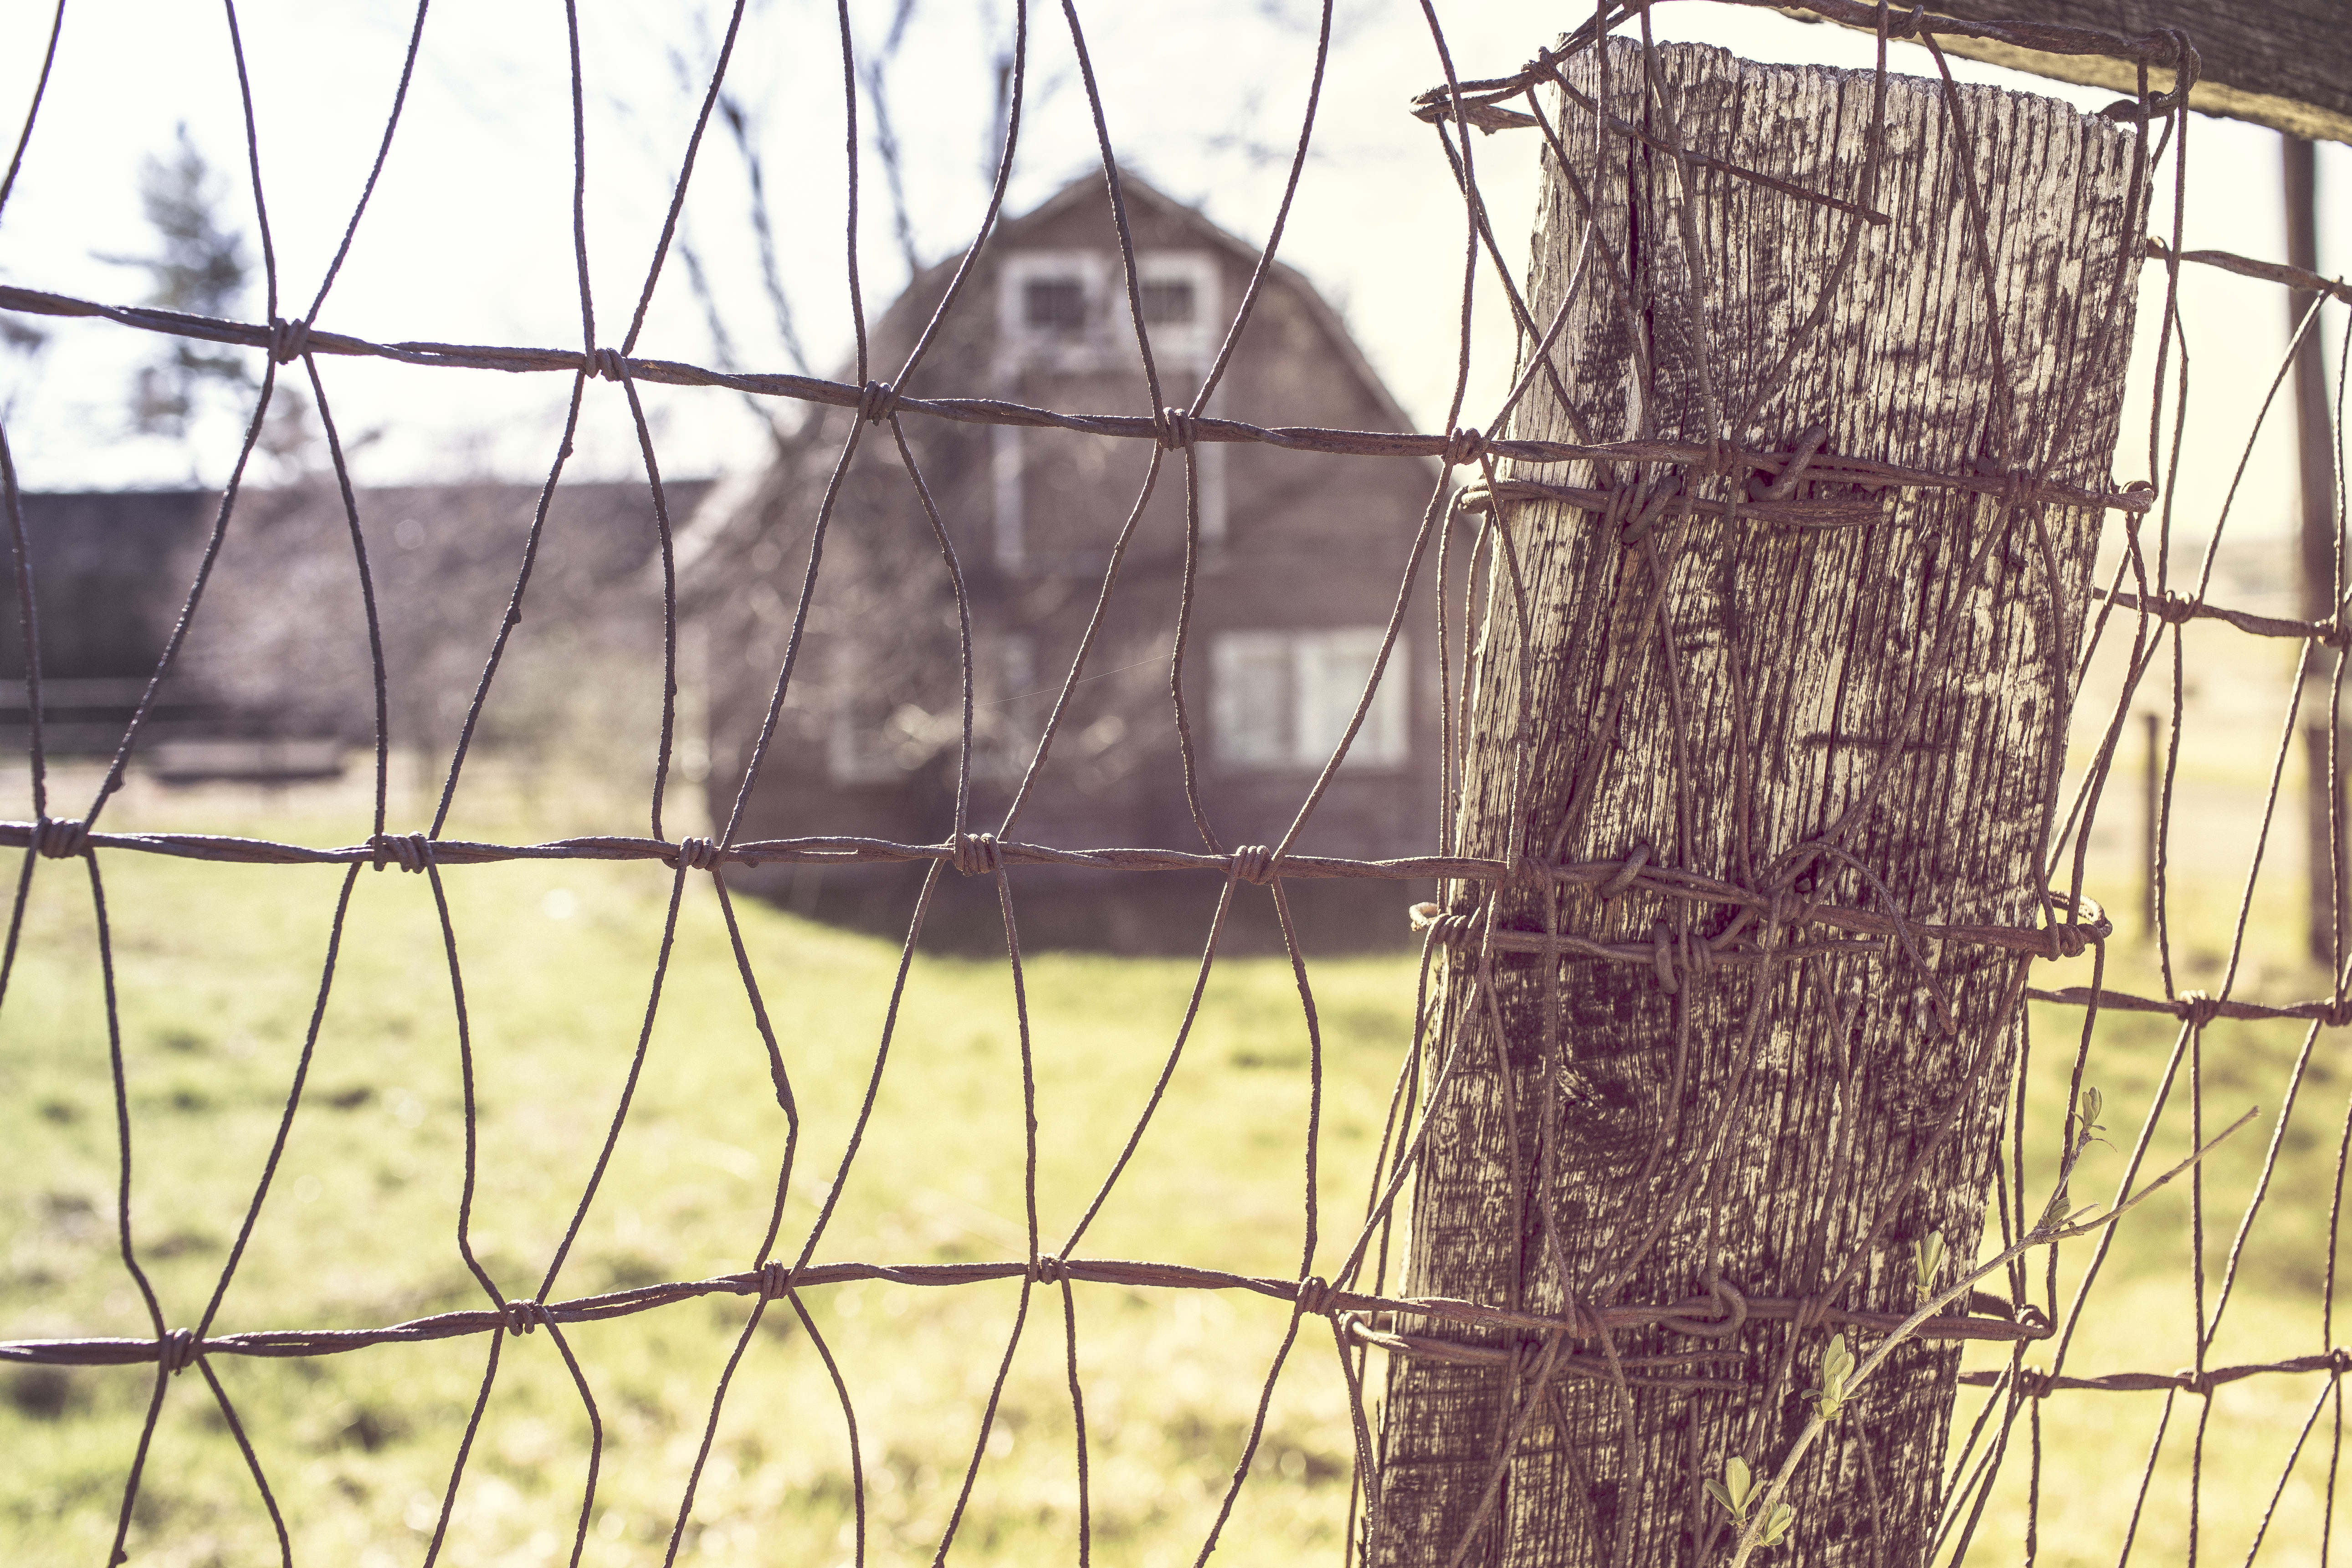
tree, fence, farm, countryside, house, barn, mast, border, obstacle, wire mesh, wire netting, outdoor structure, wire fencing, home fencing